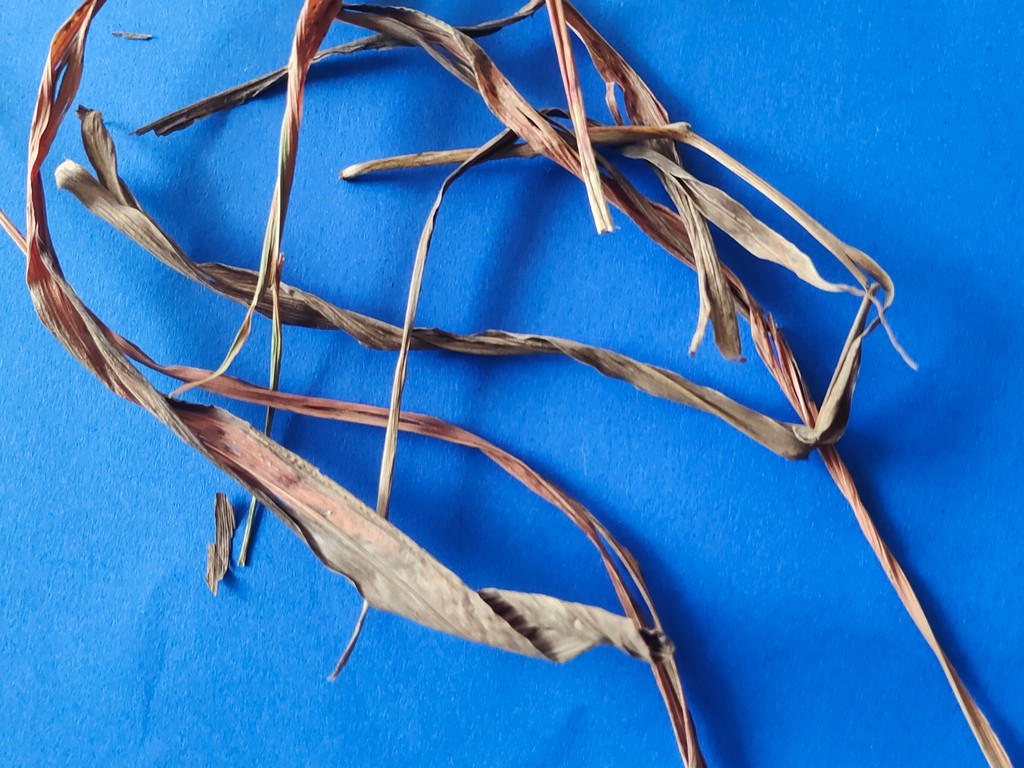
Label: Dried